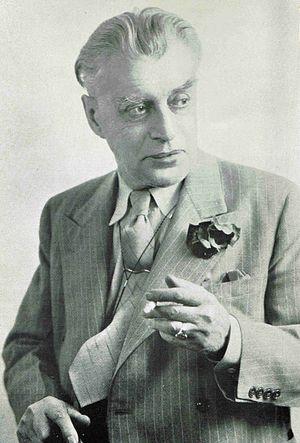
Photo publiée dans l'ouvrage posthume de Frédéric Pelletier, ""Initiation à l'orchestre"", Montréal, Éditions Fides."
Frédéric Pelletier, ou Fréd. Pelletier, né Peltier, le 1ᵉʳ mai 1870 à Montréal et mort dans la même ville le 30 mai 1944, est un compositeur, professeur de musique, chef de chœur, critique musical, journaliste, officier de l'armée et médecin canadien.